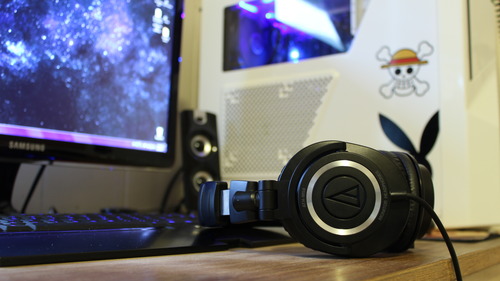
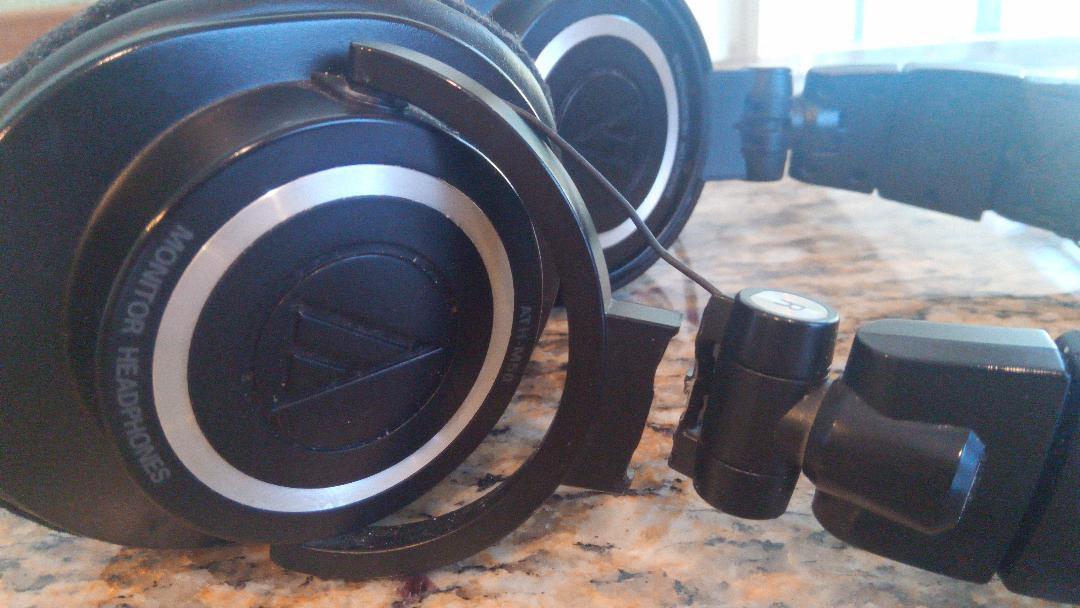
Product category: headphones
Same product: yes